Hassan Rowshan

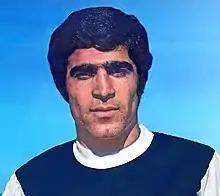
Rowshan with Taj

Rowshan was quickly becoming a household name in Iran. With his club, Taj Tehran, he won many championship and trophies. He first broke into the Taj side when he was 17 years old and played his first season in Takht Jamshid Cup. He won the Iranian league in 1975 and reached the second place in 1974. Further he won the Hazfi Cup in 1977.